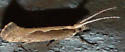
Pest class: diamondback_moth